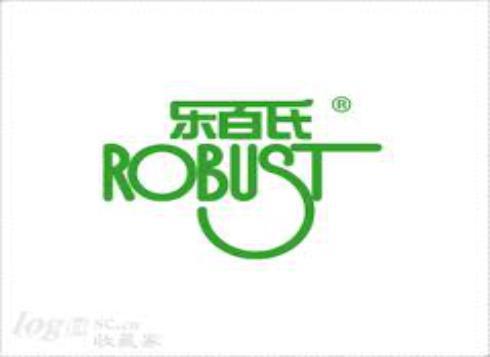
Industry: Food